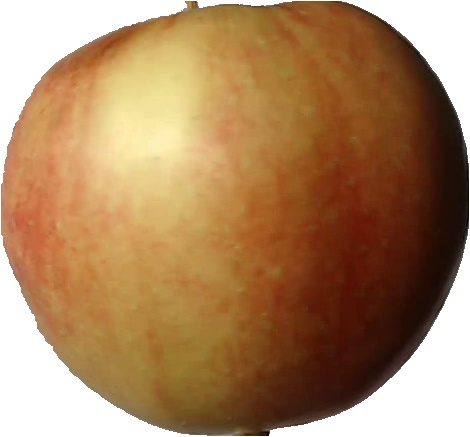
Label: apple_red_2